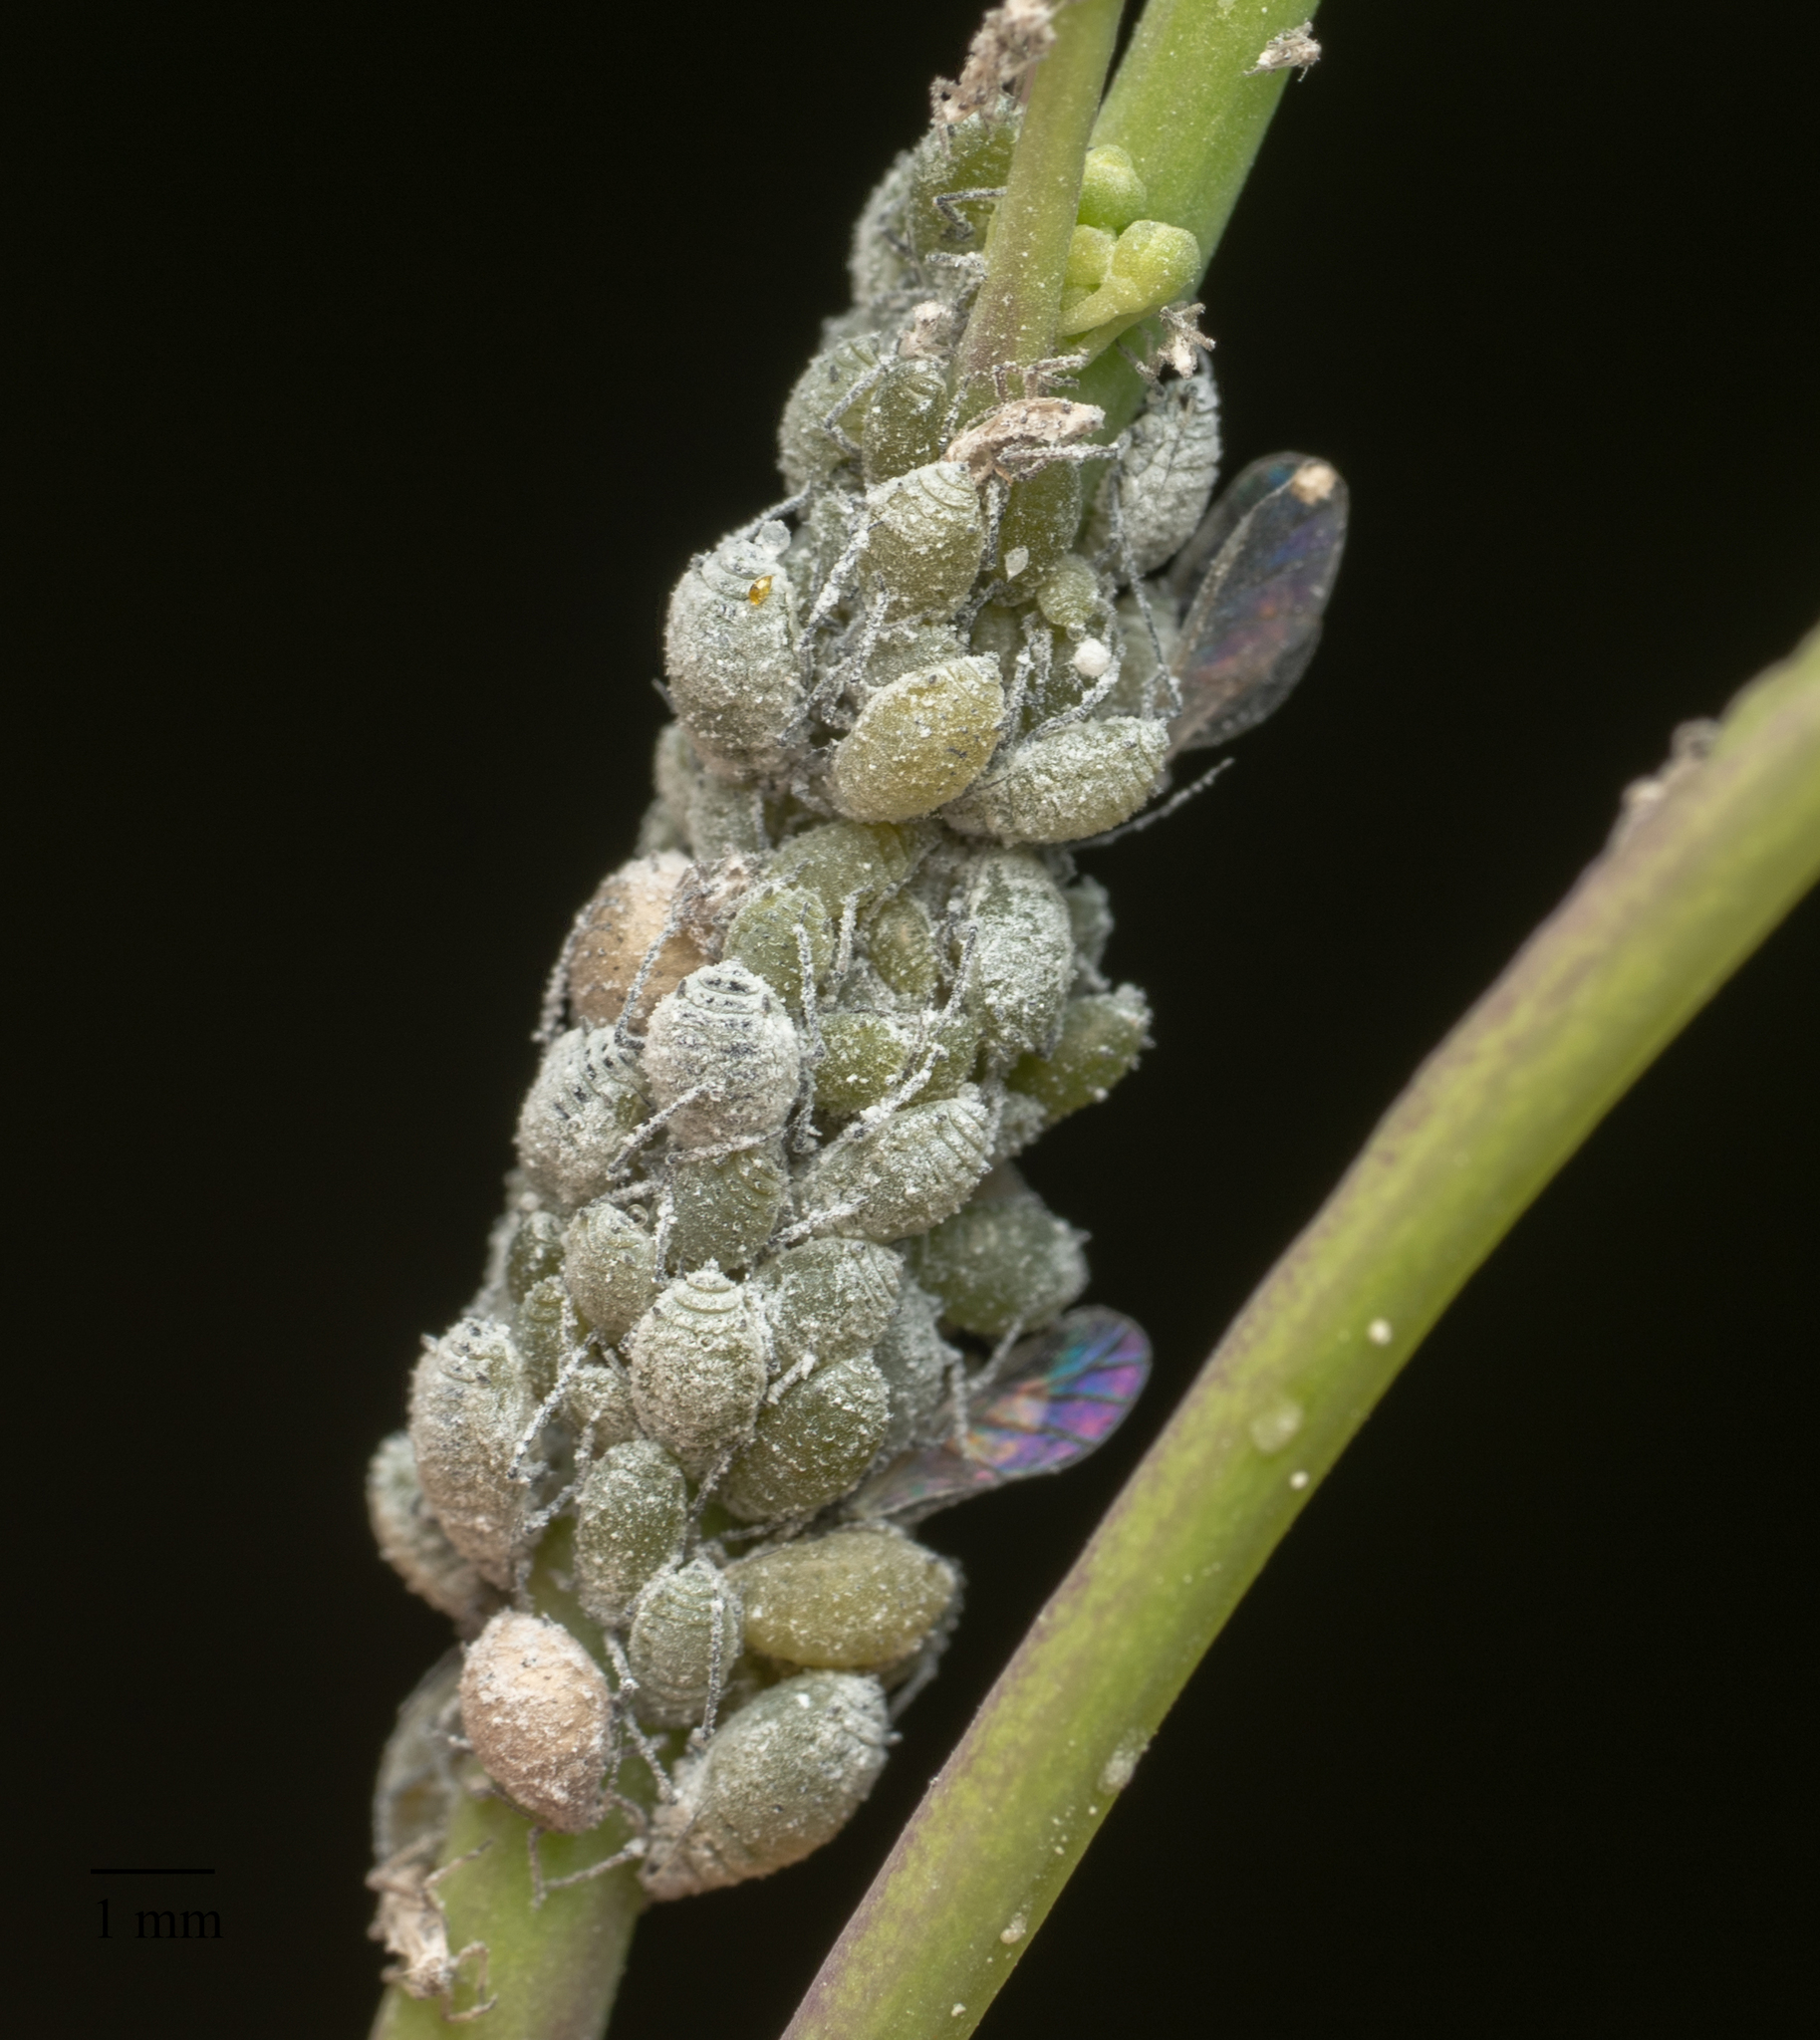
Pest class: cabbage_aphid